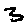
Label: 3